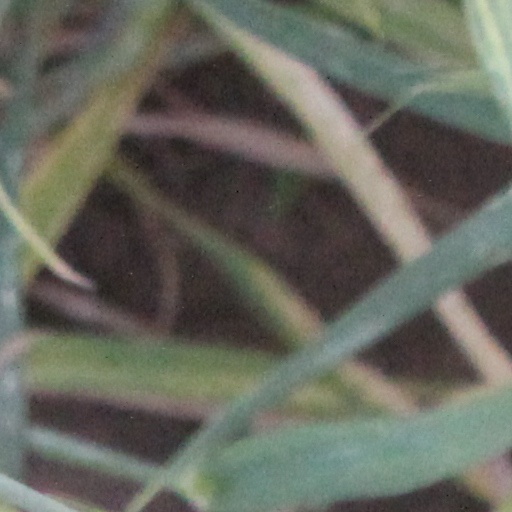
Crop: wheat